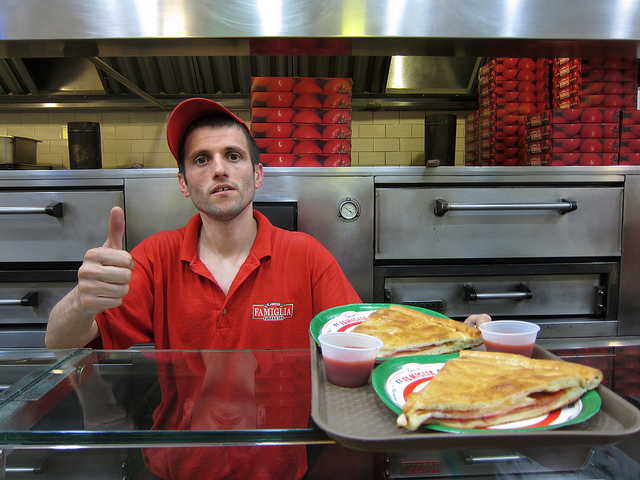
user: Given an image and a question. Answer the question in a short answer. Question: What is the food in the picture called? Short Answer:
assistant: calzone